1998 Tripura Legislative Assembly election

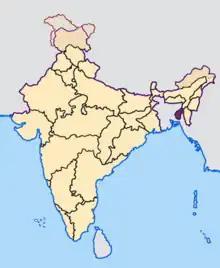
Tripura

The 1998 Tripura Legislative Assembly election took place in a single phase on 16 February to elect the Members of the Legislative Assembly (MLA) from each of the 60 Assembly Constituencies (ACs) in Tripura, India. Counting of votes occurred on 2 March 1998. The results were ready within the day.